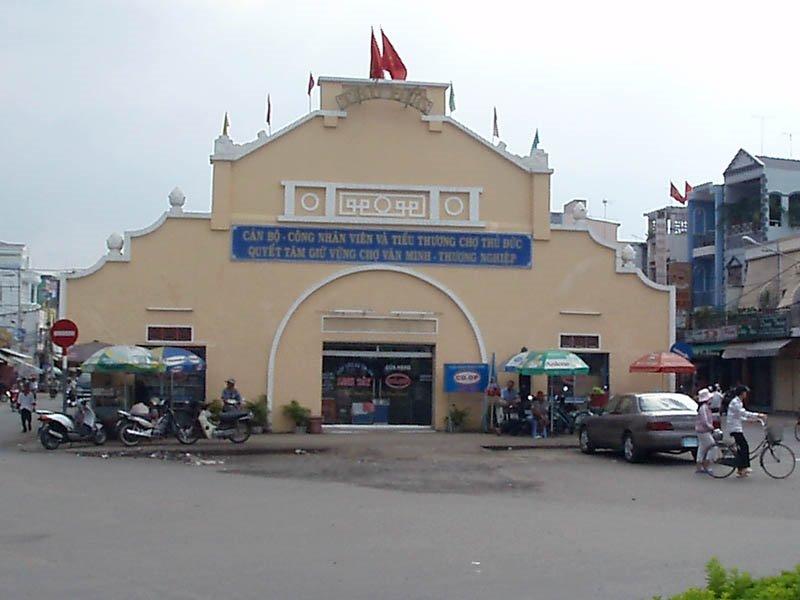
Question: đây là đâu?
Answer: đây là chợ thủ đức